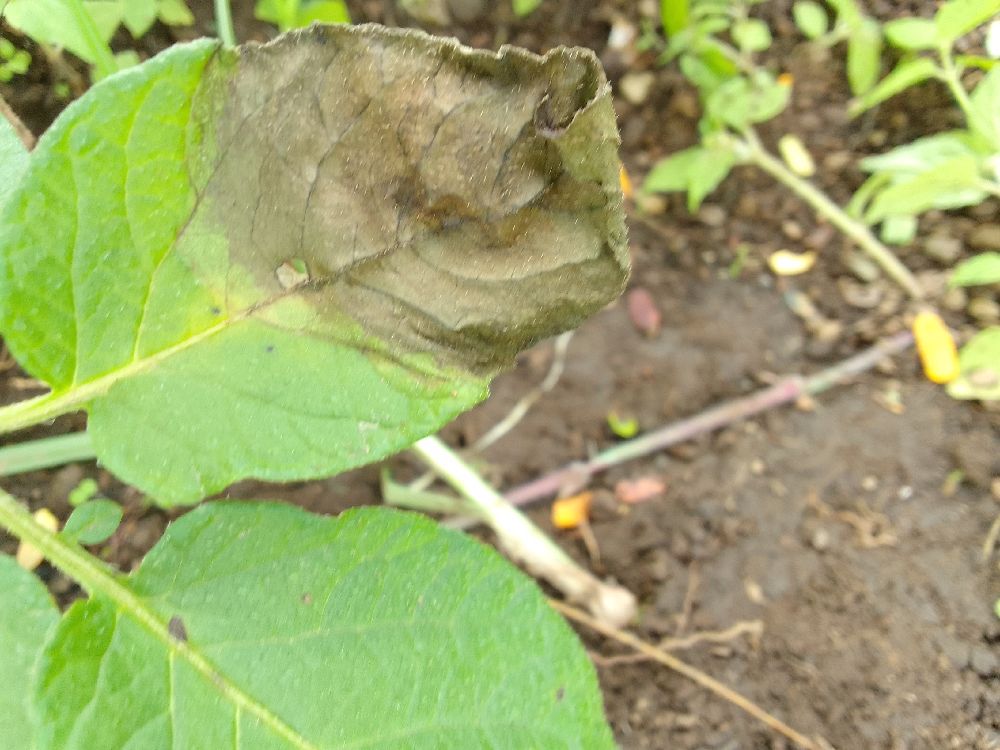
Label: Late blight